Asian Forest Cooperation Organization

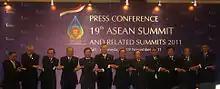
Signing of the Agreement on ASEAN-ROK on Forest Cooperation

As the initial phase of AFoCO, a cooperation mechanism of ASEAN-ROK Forest Cooperation was formalized by the "Agreement between the Governments of the Member States of the Association of Southeast Asian Nations and South Korea on Forest Cooperation" which was signed at the occasion of the 14th ASEAN-ROK Summit on 18 November 2011 in Bali, Indonesia and entered into force on 5 August 2012.